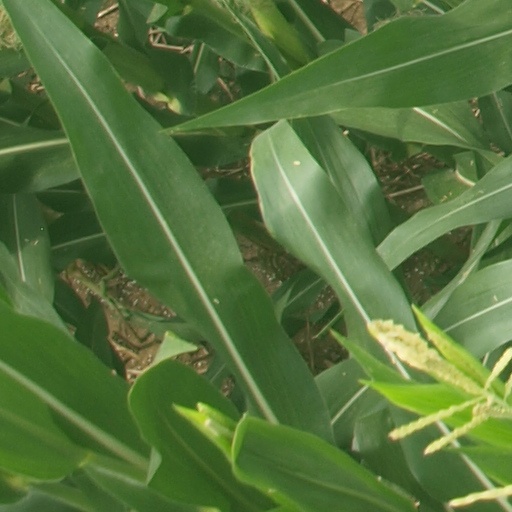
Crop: maize; corn